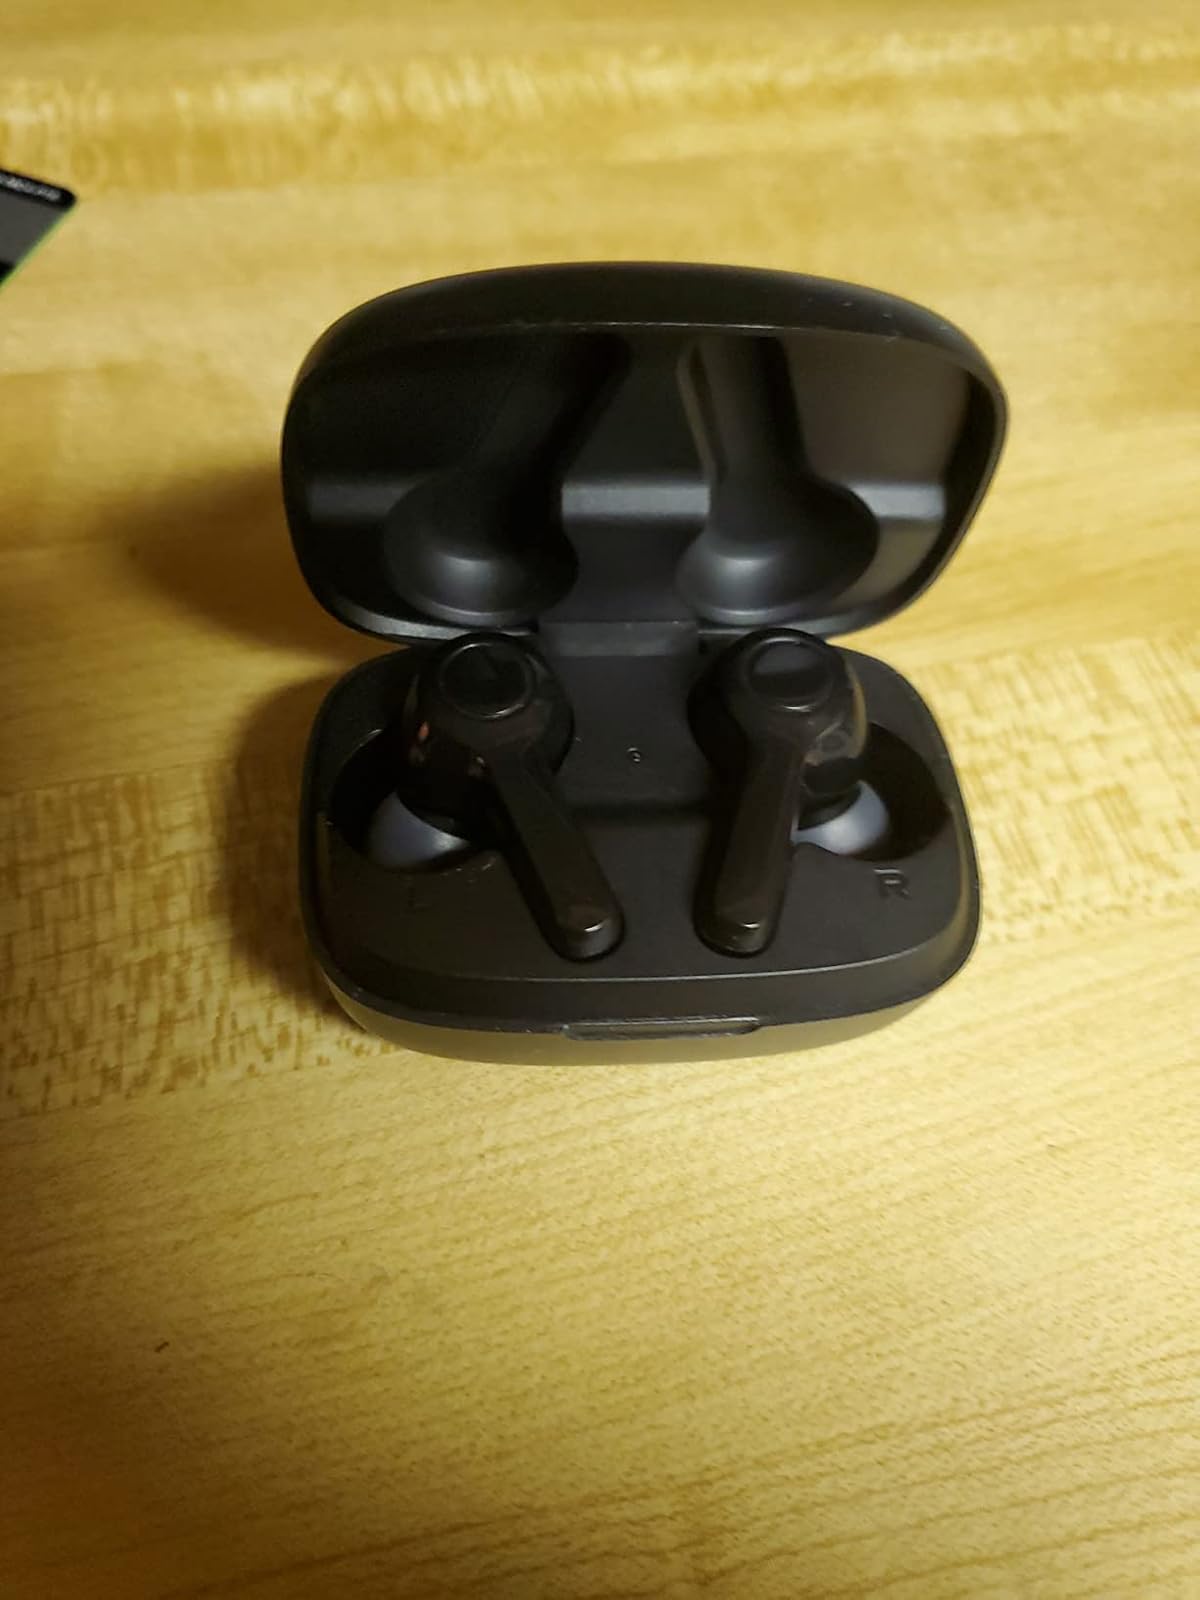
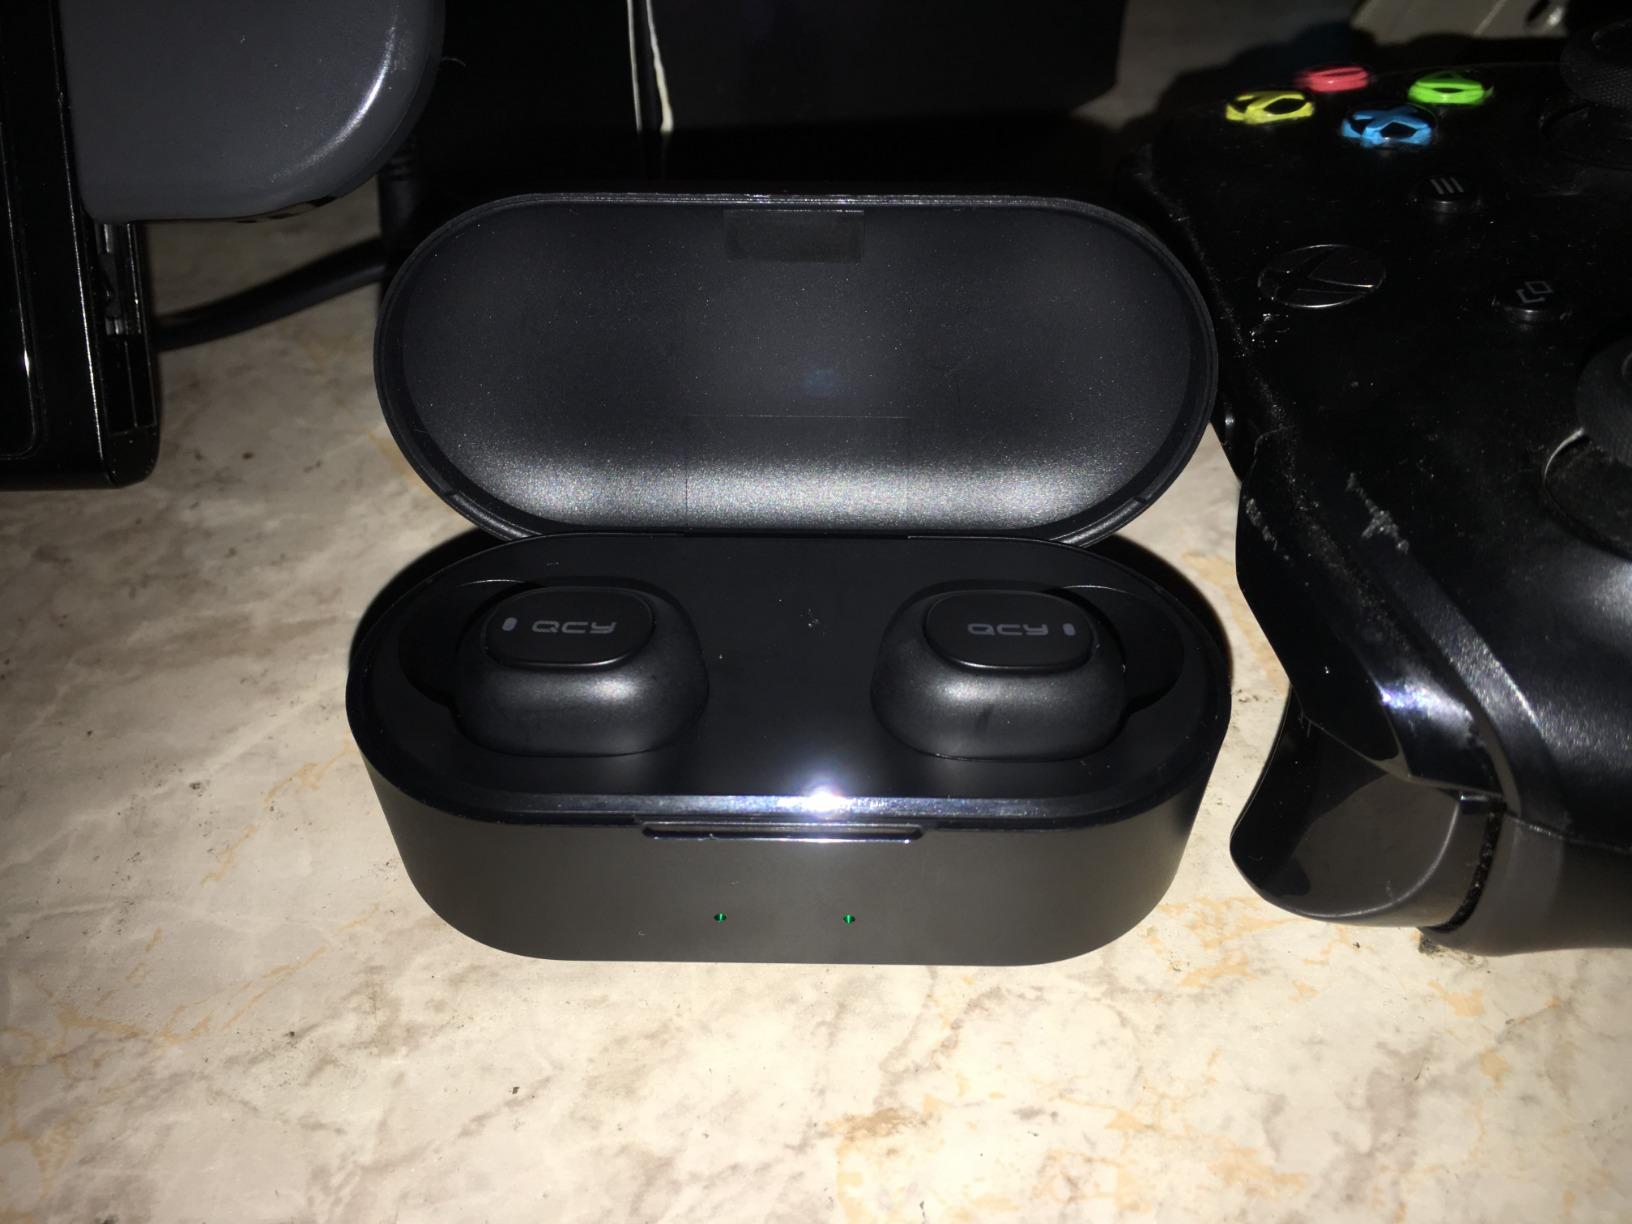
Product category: earbuds
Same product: no